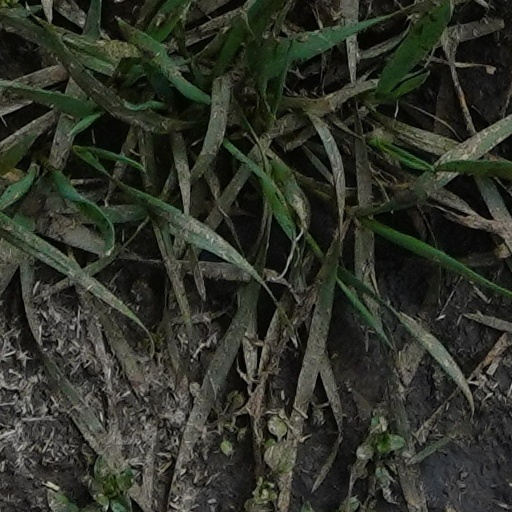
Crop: wheat